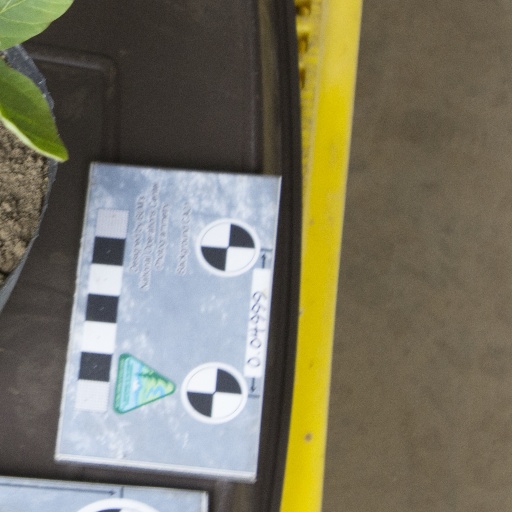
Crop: soybean